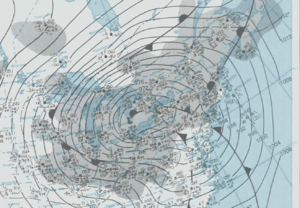
Une carte météorologique est une carte géographique sur laquelle les données de certains paramètres météorologiques sont pointées et analysées pour donner une représentation de l'état de l'atmosphère à un temps précis. Il en existe deux types : carte du temps présent, où les informations des stations météorologiques de surface ou des radiosondages sont inscrites, et cartes de prévision météorologique, où ces mêmes paramètres sont tracés pour un temps futur.
Les tempêtes synoptiques continentales américaines sont des dépressions importantes qui se forment dans le sud ou le sud-ouest de États-Unis et se déplacent vers le nord-est pour aller affecter le Midwest américain, la région des Grands Lacs et l'est du contient. Elles se produisent de la fin de l'automne au début du printemps sous un creux d'altitude de la circulation atmosphérique, à l'est des montagnes Rocheuses, et se déplacent en s'intensifiant grâce au courant-jet du sud-ouest. Bien que ce type de circulation d'altitude soit commun à cette période, seules certaines de ces dépressions deviennent des tempêtes importantes. Ces dernières peuvent donner une tempête de neige, et même un blizzard, au nord de leur trajectoire alors qu'au sud elles peuvent déclencher des orages violents contenant des tornades. Selon la région d'origine de ces tempêtes, on les nomme dépression du Colorado, crochet de la queue de poêle ou dépression du golfe du Mexique.